David Byrne

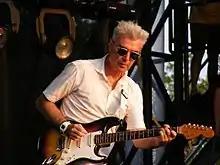
Byrne performing at "Austin City Limits" in September 2008

Byrne has contributed songs to five AIDS benefit compilation albums produced by the Red Hot Organization: "Red Hot + Blue: A Tribute to Cole Porter", "Red Hot + Rio", "", "", and "". He appeared as a guest vocalist/guitarist for 10,000 Maniacs during their "MTV Unplugged" concert, though the songs in which he is featured were cut from the following album. One of them, "Let the Mystery Be", appeared as the fourth track on 10,000 Maniacs' CD single "Few and Far Between".